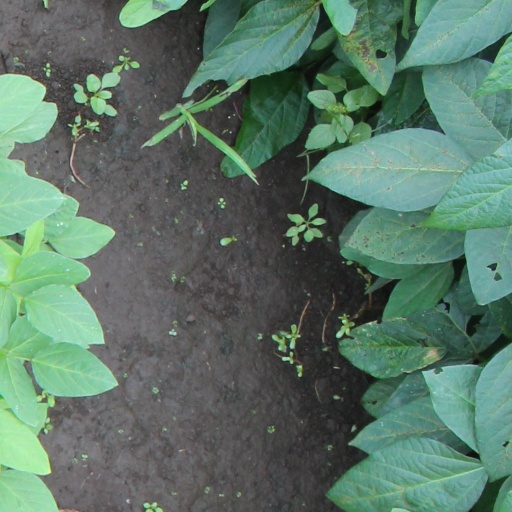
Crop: soybean